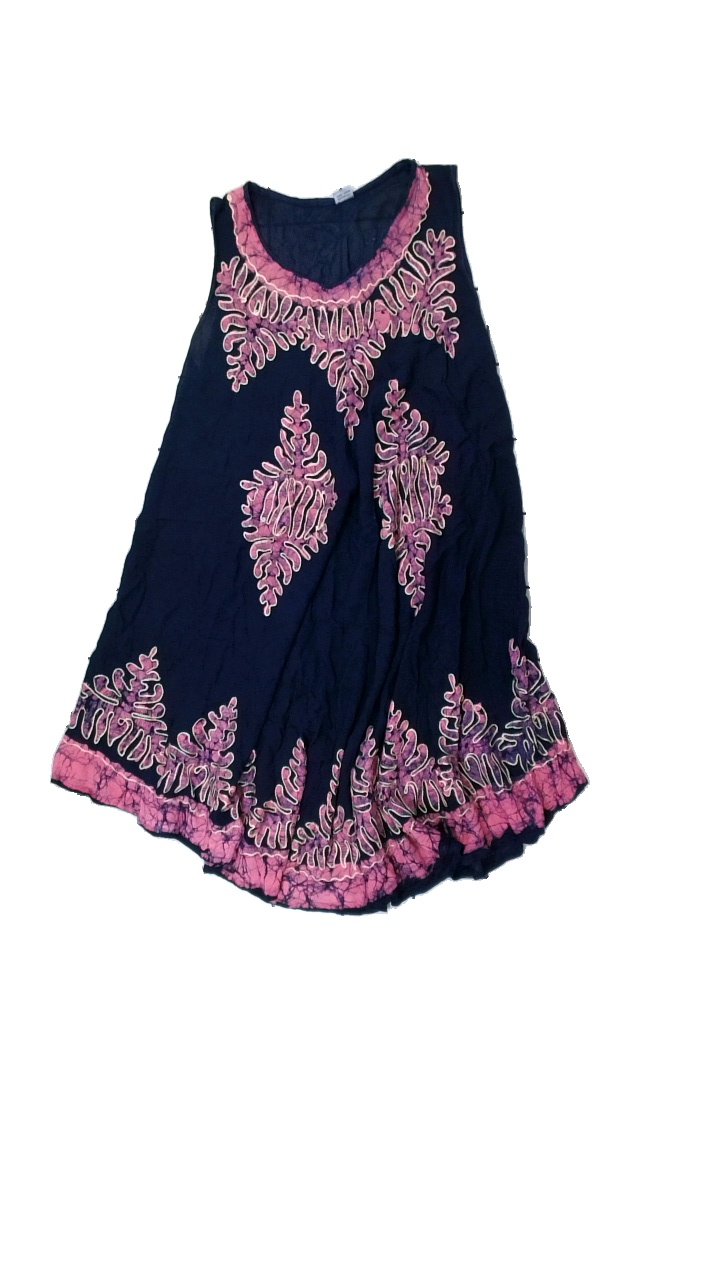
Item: Dress (Ladies)
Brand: Missing
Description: lång klänning med broderi mönster
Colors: Blue, Pink, Yellow
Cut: C-collar
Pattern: Embroidered
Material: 100% viskos
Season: All
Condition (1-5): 3
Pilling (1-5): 3
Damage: nopprigt
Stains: Major
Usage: Export
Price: <50